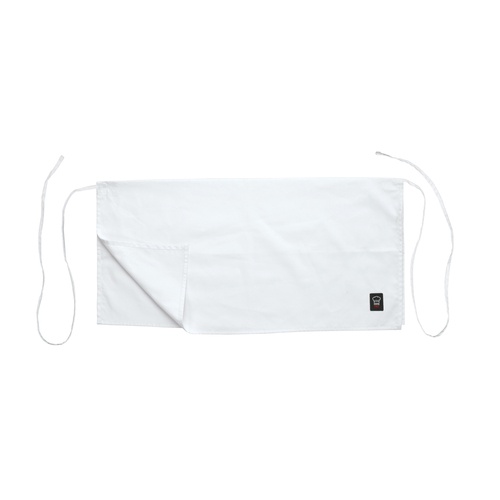
WA4-3417W: (Signature Chef) Waist Apron
WA4-3417W: (Signature Chef) Waist Apron Description Four-Way Apron, 34"L x 17"W, machine wash and dry, wrinkle resistant, 65/35 poly-cotton blend, Signature Chef, white (Qty Break = 12 each) Product Details Pockets : none Material : poly/cotton Color : white Length : 17" - 19" Width : 30" - 35"
Brand: Winco
Category: Apparel & Accessories > Clothing > Uniforms > Food Service Uniforms